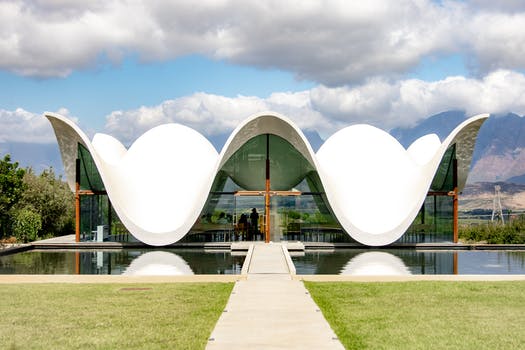
Label: No Watermark